Giorgio Calz

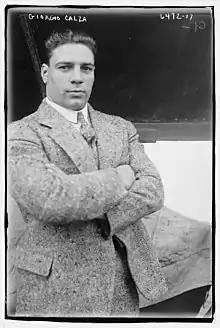

Giorgio Calz (20 July 1900 – 31 March 1970) was an Italian wrestler. He competed in the Greco-Roman heavyweight event at the 1920 Summer Olympics.